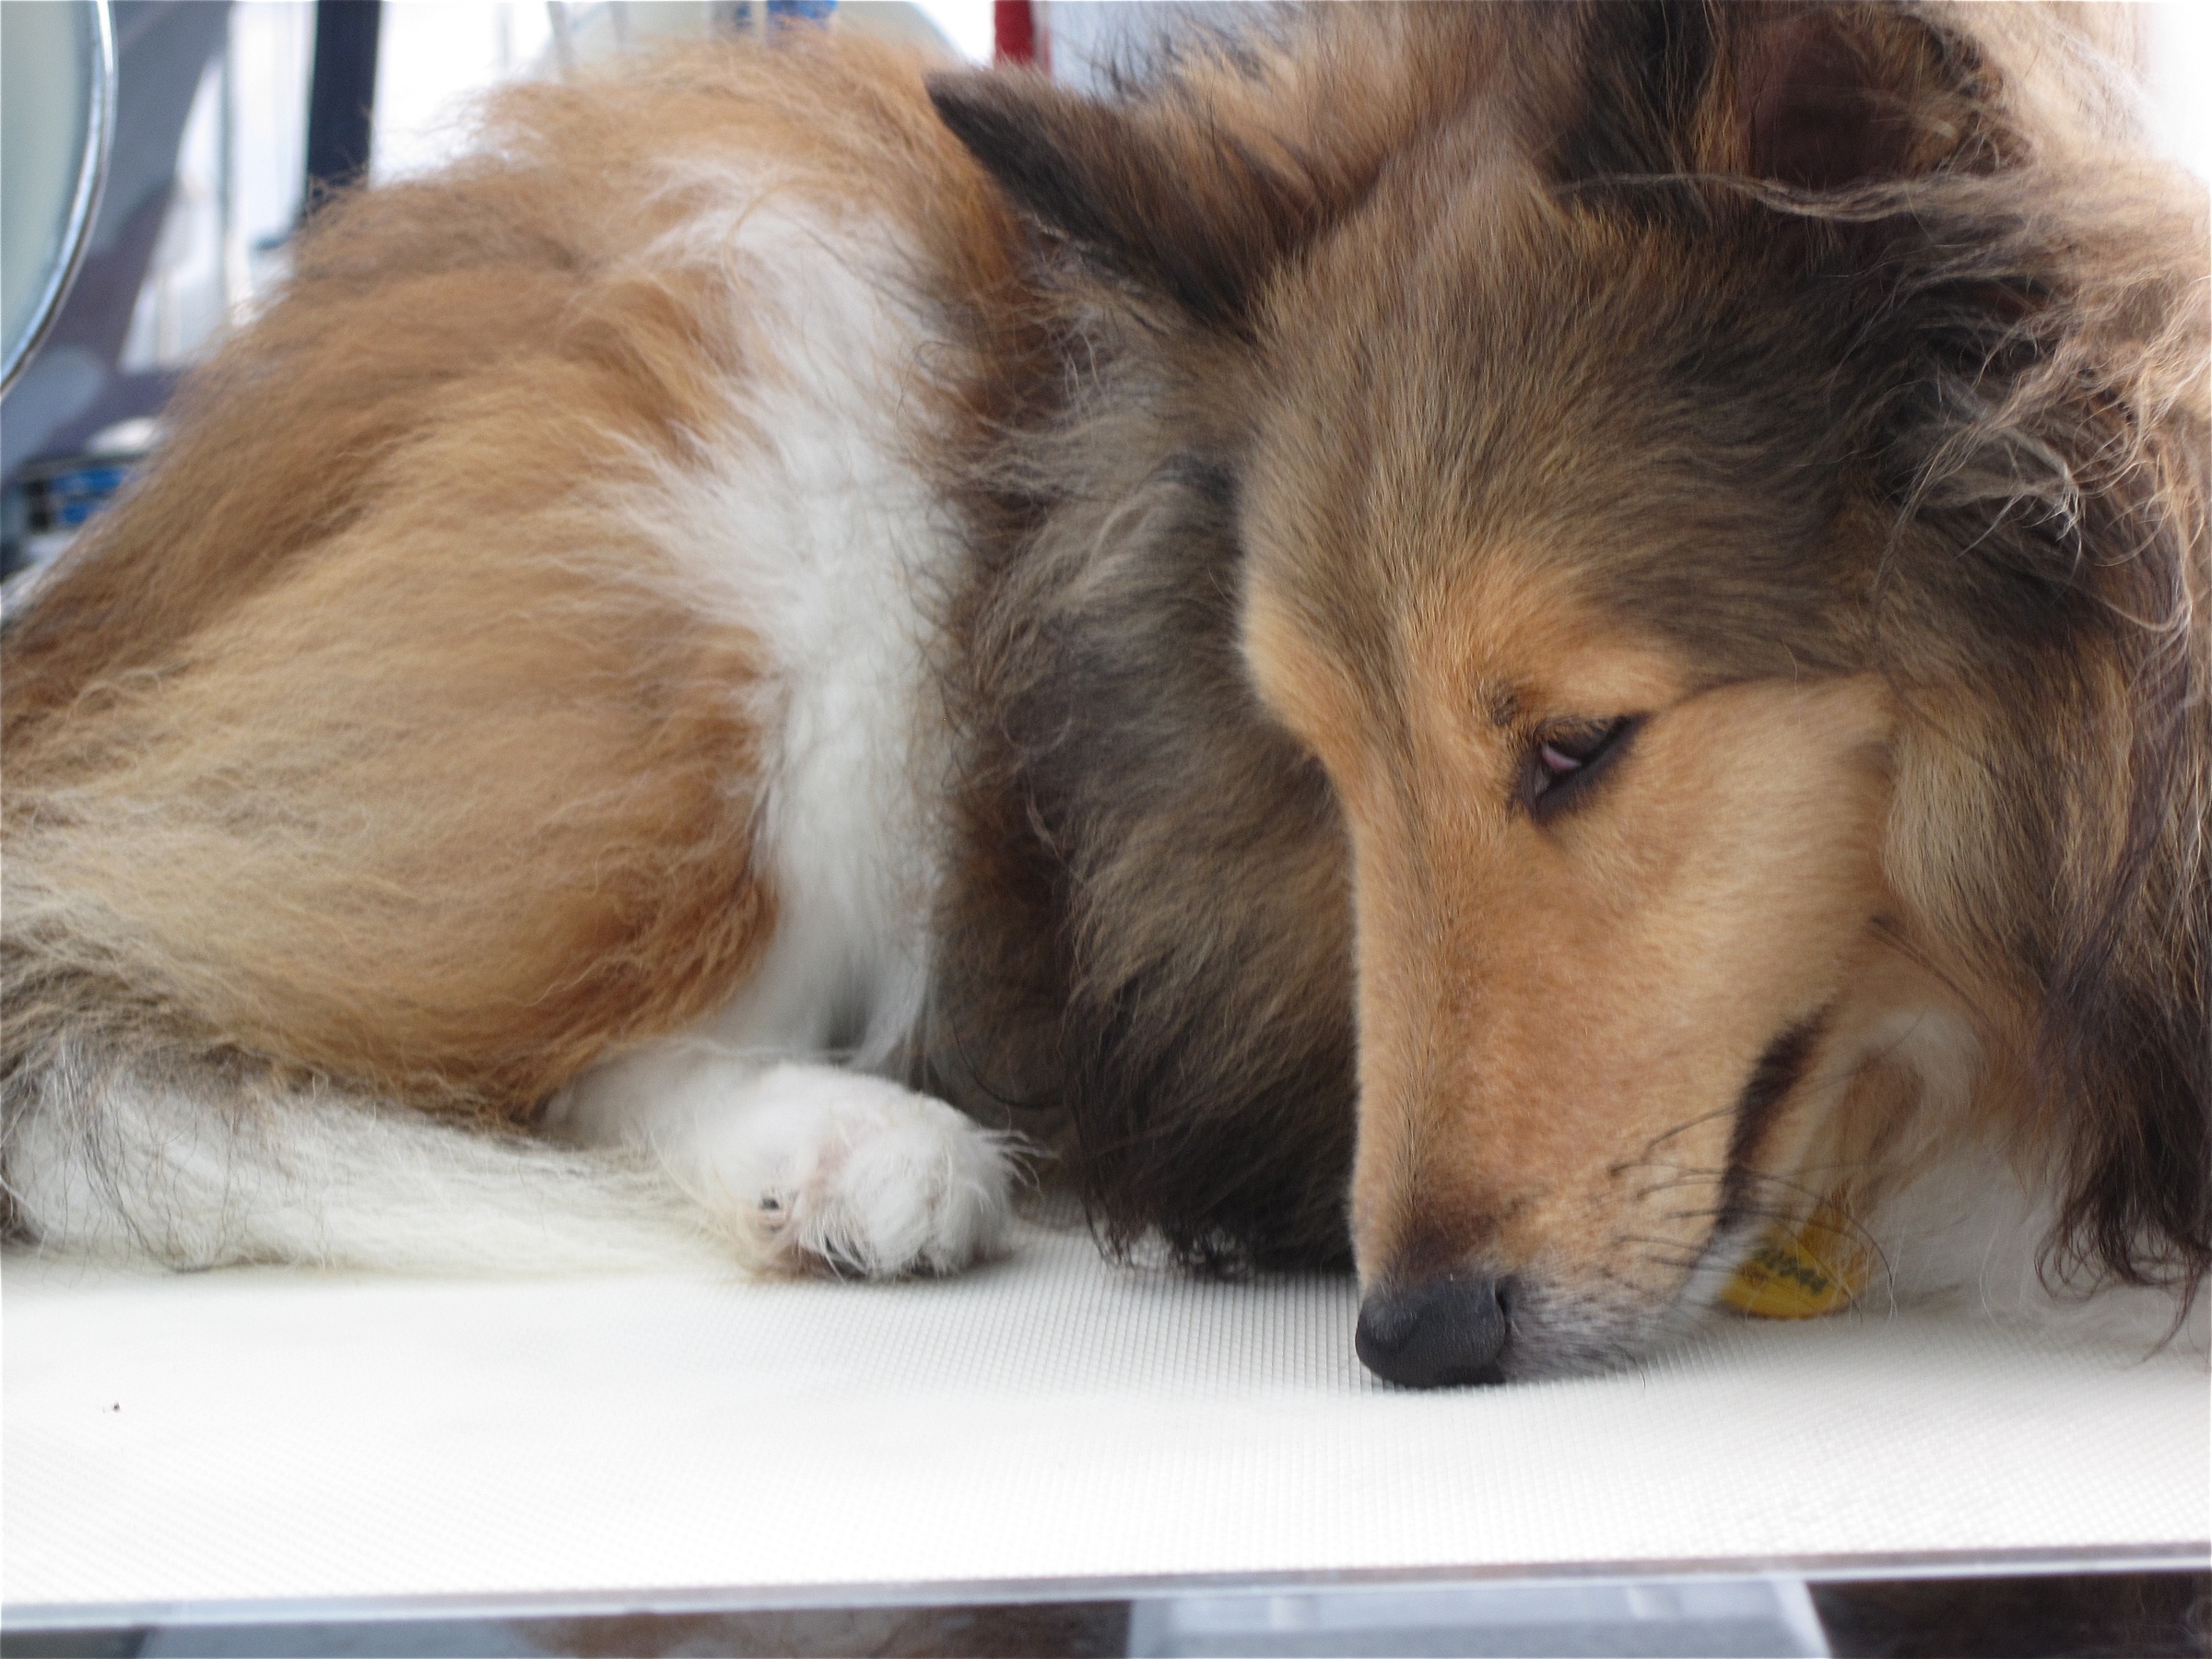
puppy, dog, collie, mammal, nose, bahamas, vertebrate, street dog, dog like mammal, dog breed group